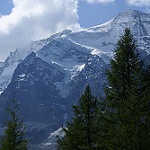
Scene: Outdoor